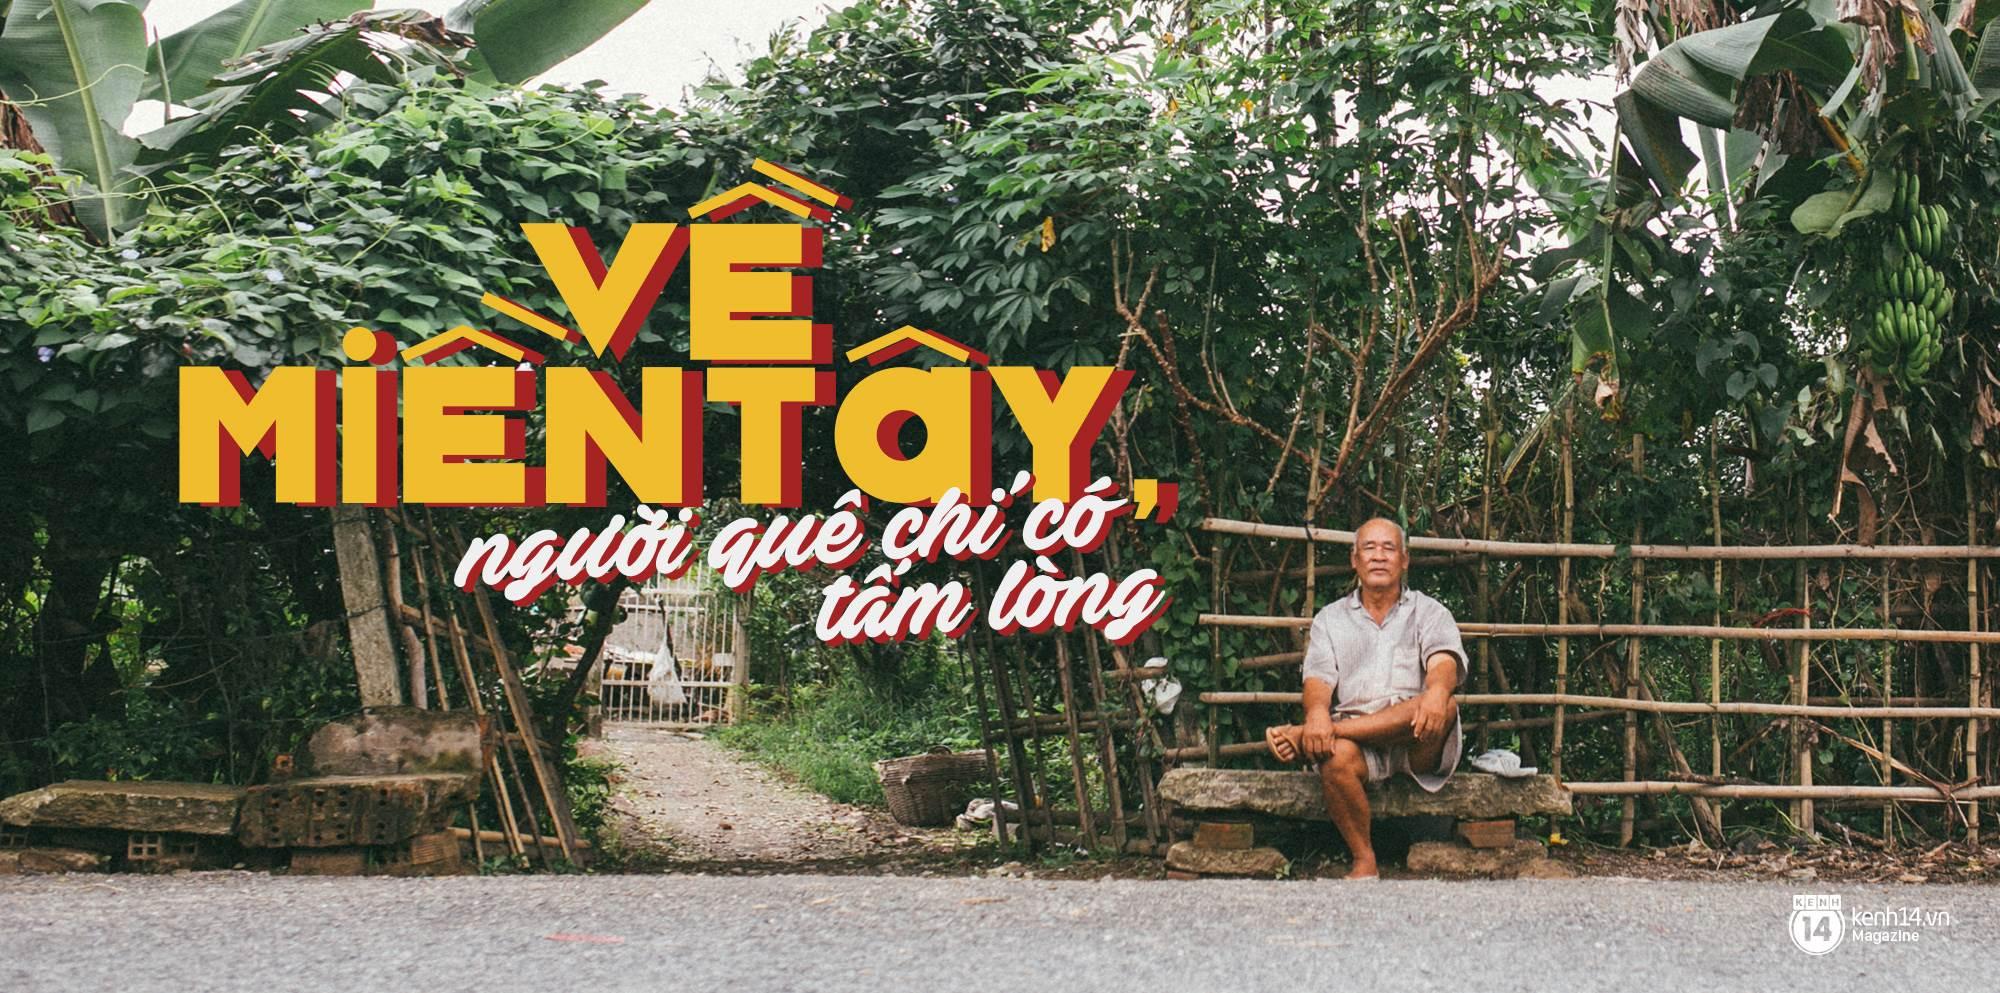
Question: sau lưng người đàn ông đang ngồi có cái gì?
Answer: sau lưng người đàn ông đang ngồi có hàng rào